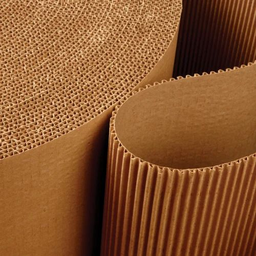
Label: cardboard